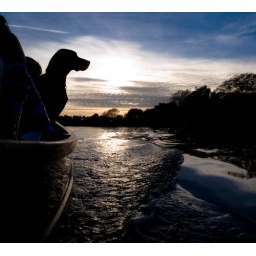
2 men, 2 women, dozens of kids and 1 dog in a boat